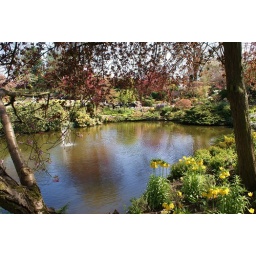
Taken on a beautiful Spring afternoon. The flowers in the fore ground are Pretty Fritillaria. Thanks to my brother.